Amenemhat III

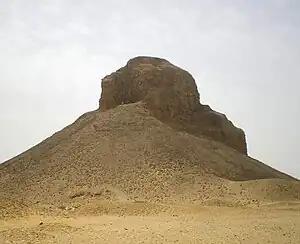
The Black Pyramid of Amenemhat III

In his twentieth regnal year, Senusret III elevated his son Amenemhat III to the status of co-regent. The co-regency seems to be established from several indicators, though not all scholars agree and some instead argue for sole reigns for both kings. For the following twenty years, Senusret III and Amenemhat III shared the throne, with Amenemhat III taking the active role as king. It is assumed that Amenemhat III took the primary role as the regnal dates roll over from year 19 of Senusret III to year 1 of Amenemhat III. His reign is attested for at least 45 years, though a papyrus fragment from El-Lahun mentioning 'regnal year 46, month 1 of akhet, day 22' probably dates to his rule as well, since the village was founded by Amenemhat III's grandfather, Senusret II, and no other Twelfth Dynasty ruler after Senusret II reigned for more than 40 years. The highest date might be found on a bowl from Elephantine bearing regnal year 46, month 3 of peret. This attribution is favoured by the Egyptologist Cornelius von Pilgrim, but rejected by the Egyptologist Wolfram Grajetzki who places it in the early Middle Kingdom. In his 30th regnal year, Amenemhat III celebrated his Sed festival which is mentioned in several inscriptions. His reign ends with a brief co-regency with his successor Amenemhat IV. This is evidenced from a rock inscription at Semna which equates regnal year 1 of Amenemhat IV with regnal year 44 or perhaps 46–48 of Amenemhat III.